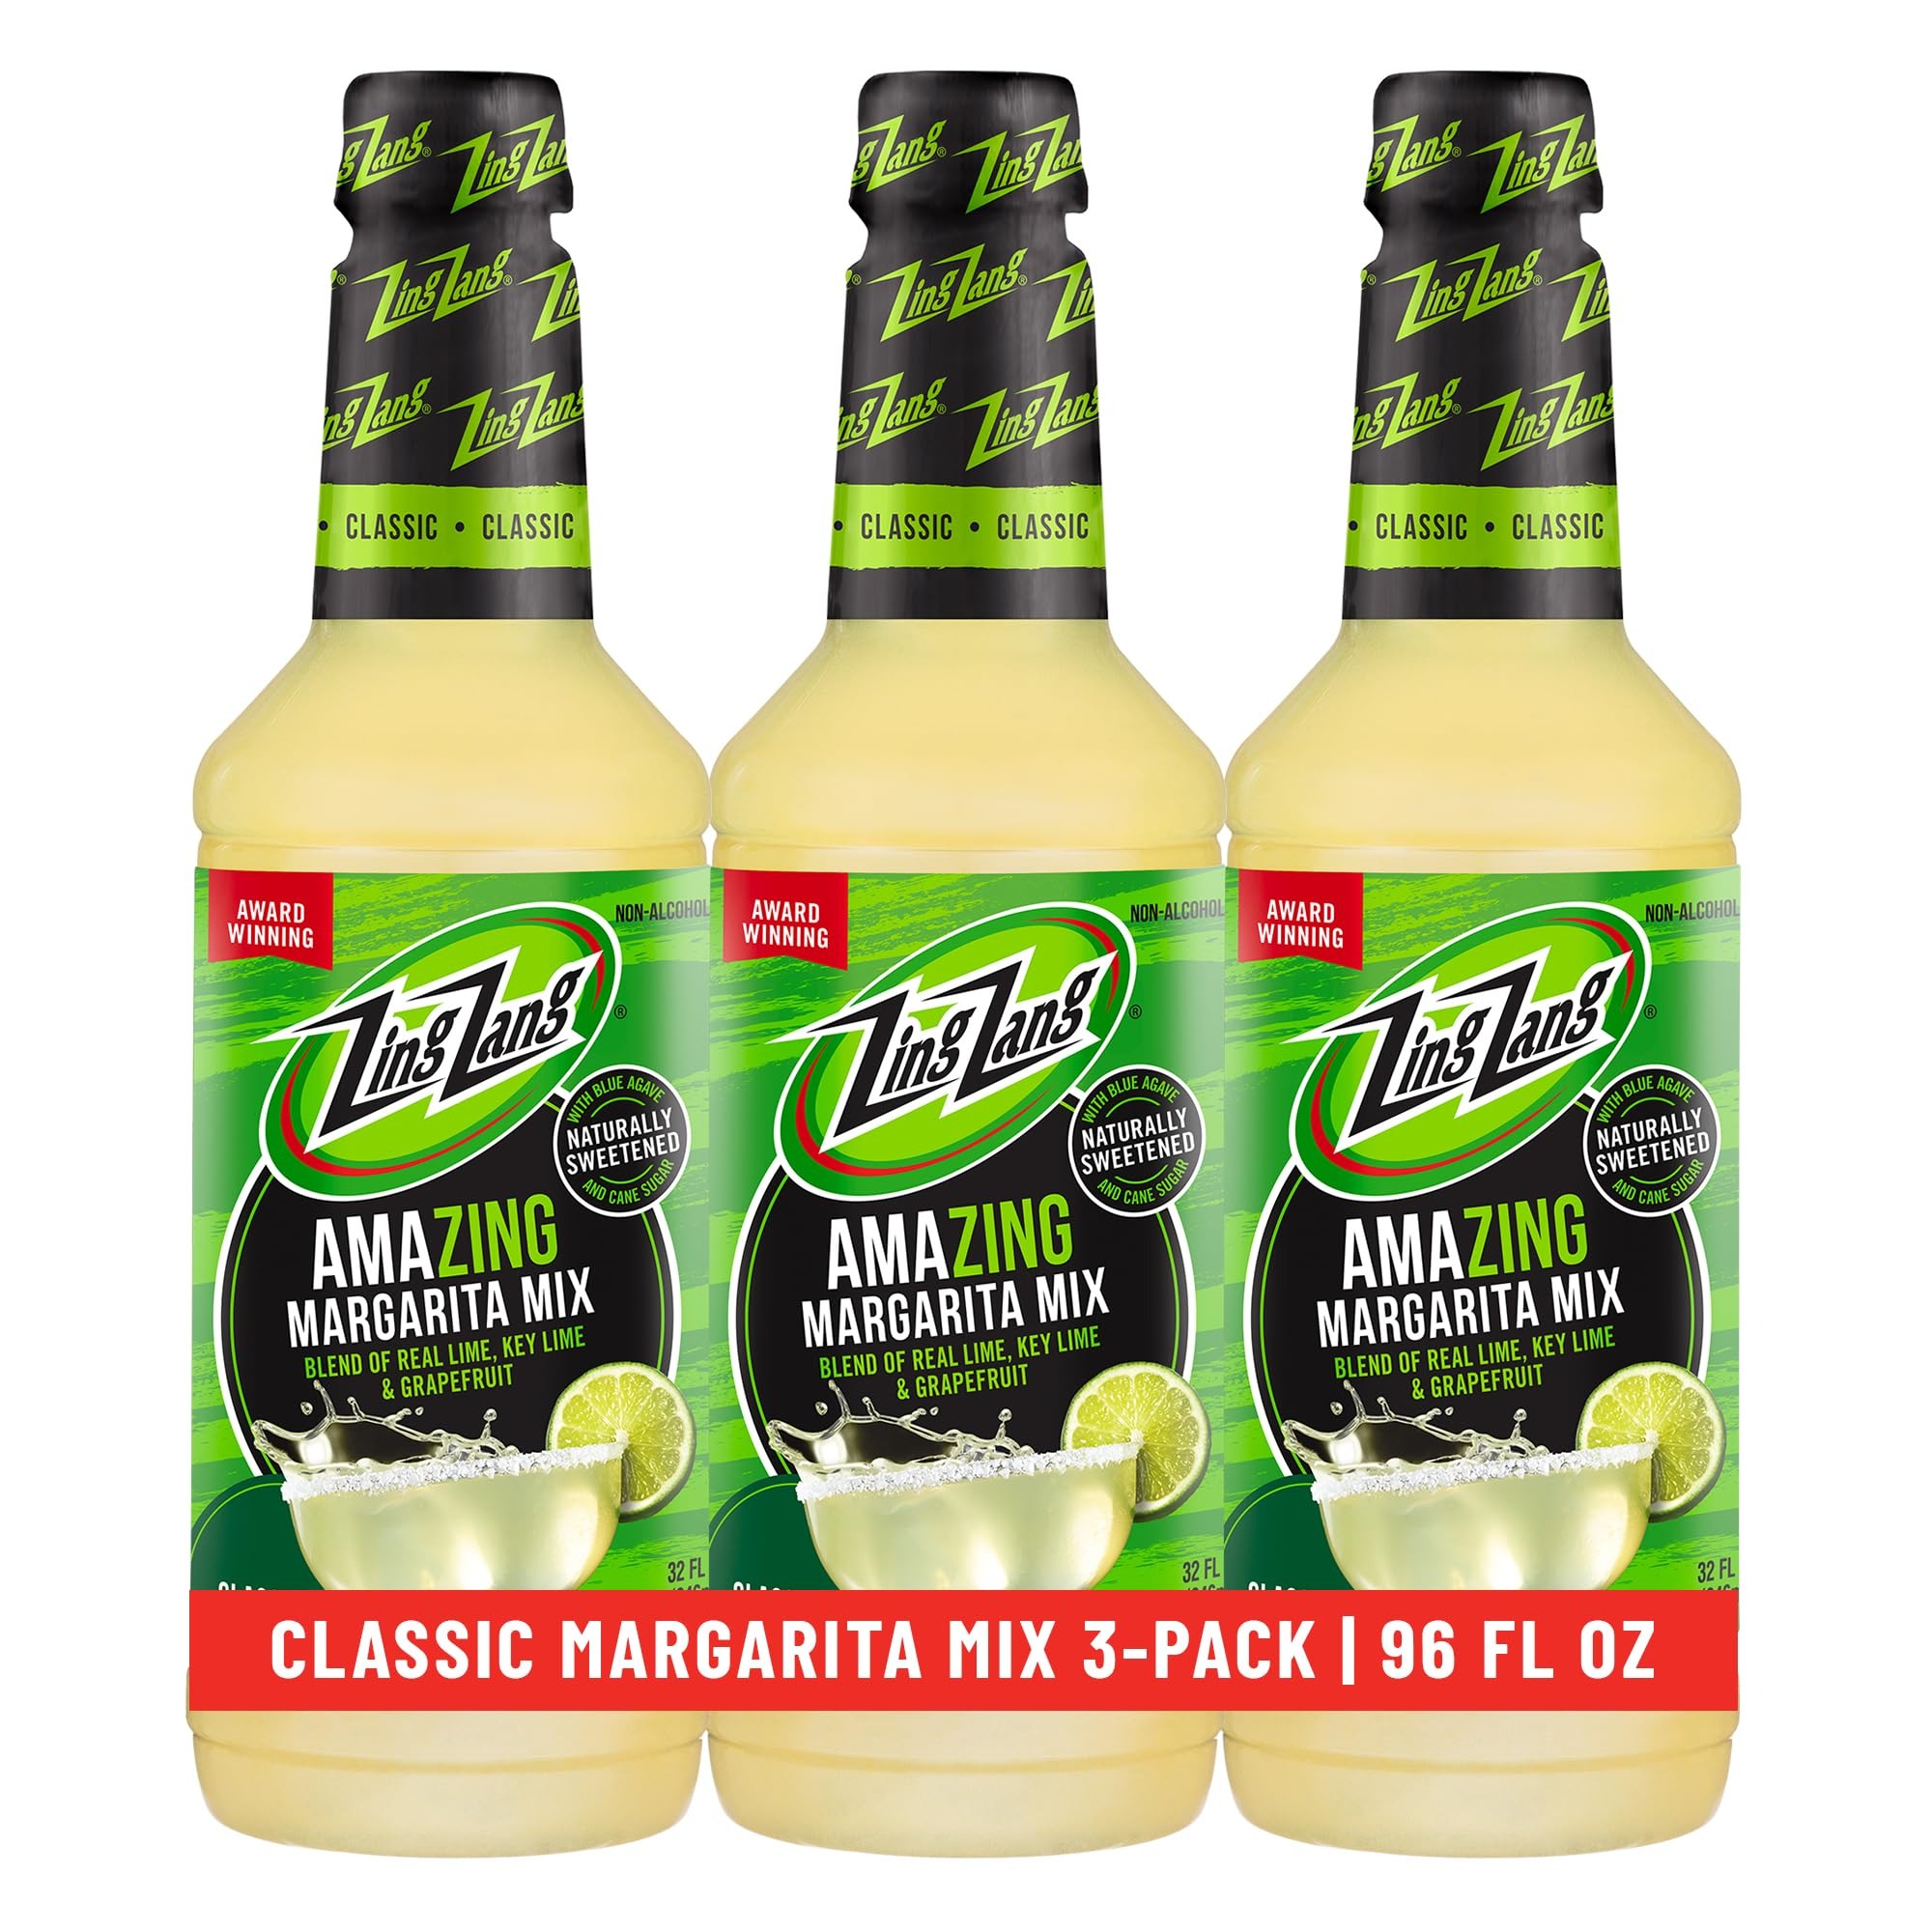
Item Name: Zing Zang Margarita Mix, Made with 3 Citrus Fruit Juice Blend, Non-Alcoholic Cocktail Mixer, 32 Fl Oz Bottles (Pack of 3)
Bullet Point 1: ALL NATURAL INGREDIENTS: Crafted with mango puree, lime and Key lime juices and blue agave nectar, this drink mix contains no high fructose corn syrup, preservatives, artificial colors or flavors
Bullet Point 2: JUST ADD SPIRITS: Add tequila for a delicious mango margarita, rum and mint for a mango mojito or use your favorite spirits to create other exciting bartender-quality cocktails
Bullet Point 3: AUTHENTIC TASTE: Tasty non-alcoholic drink mixer creates delicious and refreshing margaritas and mocktails with a mango taste
Bullet Point 4: CONVENIENT SIZE: Easy to open, pour and store, Zing Zang Mango Margarita Mix is the perfect cocktail mixer for a party, tailgate or to keep the home pantry stocked
Bullet Point 5: COCKTAIL MIX LEADER: From America's number one Bloody Mary mix to the number one cocktail mix brand, Zing Zang offers great-tasting cocktail mixers, including Zing Zang Margarita Mix, Pina Colada, Sweet & Sour, Daiquiri and Bloody Mary varieties
Product Description: Whether you're in the mood for a refreshing margarita or cocktail with a mango-forward taste, Zing Zang Mango Margarita Mix is the perfect choice. Crafted with all natural ingredients including mango puree, lime juice, Key lime juice, blue agave nectar and pure cane sugar, this premium cocktail mixer has a delicious taste that creates the perfect margarita. Simply add tequila and ice for a bartender-quality margarita, or experiment with different spirits, like mezcal or vodka, to create your own signature cocktail. And if you're looking for a non-alcoholic option, this citrusy margarita mixer pairs perfectly with club soda or sparkling water for a tasty mocktail. Let Zing Zang Mango Margarita Mix elevate your cocktail game and impress your guests with its authentic mango taste. In addition to its Mango Margarita Mix, Zing Zang also offers a range of other award-winning, premium margarita mixers and cocktail mixes, including Strawberry Margarita-Daiquiri, Margarita, Sweet & Sour, Pina Colada, Bloody Mary and Blazing Bloody Mary. Take your party or gathering to the next level and kick off the good times with a taste that makes every sip legendary. Zing Zang is always bold and always ready.
Value: 96.0
Unit: Fl Oz

Price: 5.99